Nikolay Nekrasov

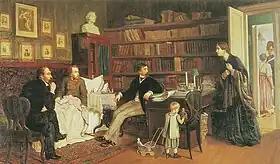
Nekrasov and Panayev visiting sick Belinsky. By A.Naumov

Nekrasov's first literary mentor Fyodor Koni who edited theatre magazines ("Repertoire of Russian Theatre", then "Pantheon", owned by Nikolai Polevoy), helped him debut as literary critic. Soon he became a prolific author and started to produce satires ("The Talker", "The States Official") and vaudevilles ("The Actor", "The Petersburg Money-lender"), for this publication and "Literaturnaya Gazeta". Nekrasov's fondness for theater prevailed through the years, and his best poems ("Russian Women", "The Railway", "The Contemporaries", "Who Is Happy in Russia?") all had a distinct element of drama to them.